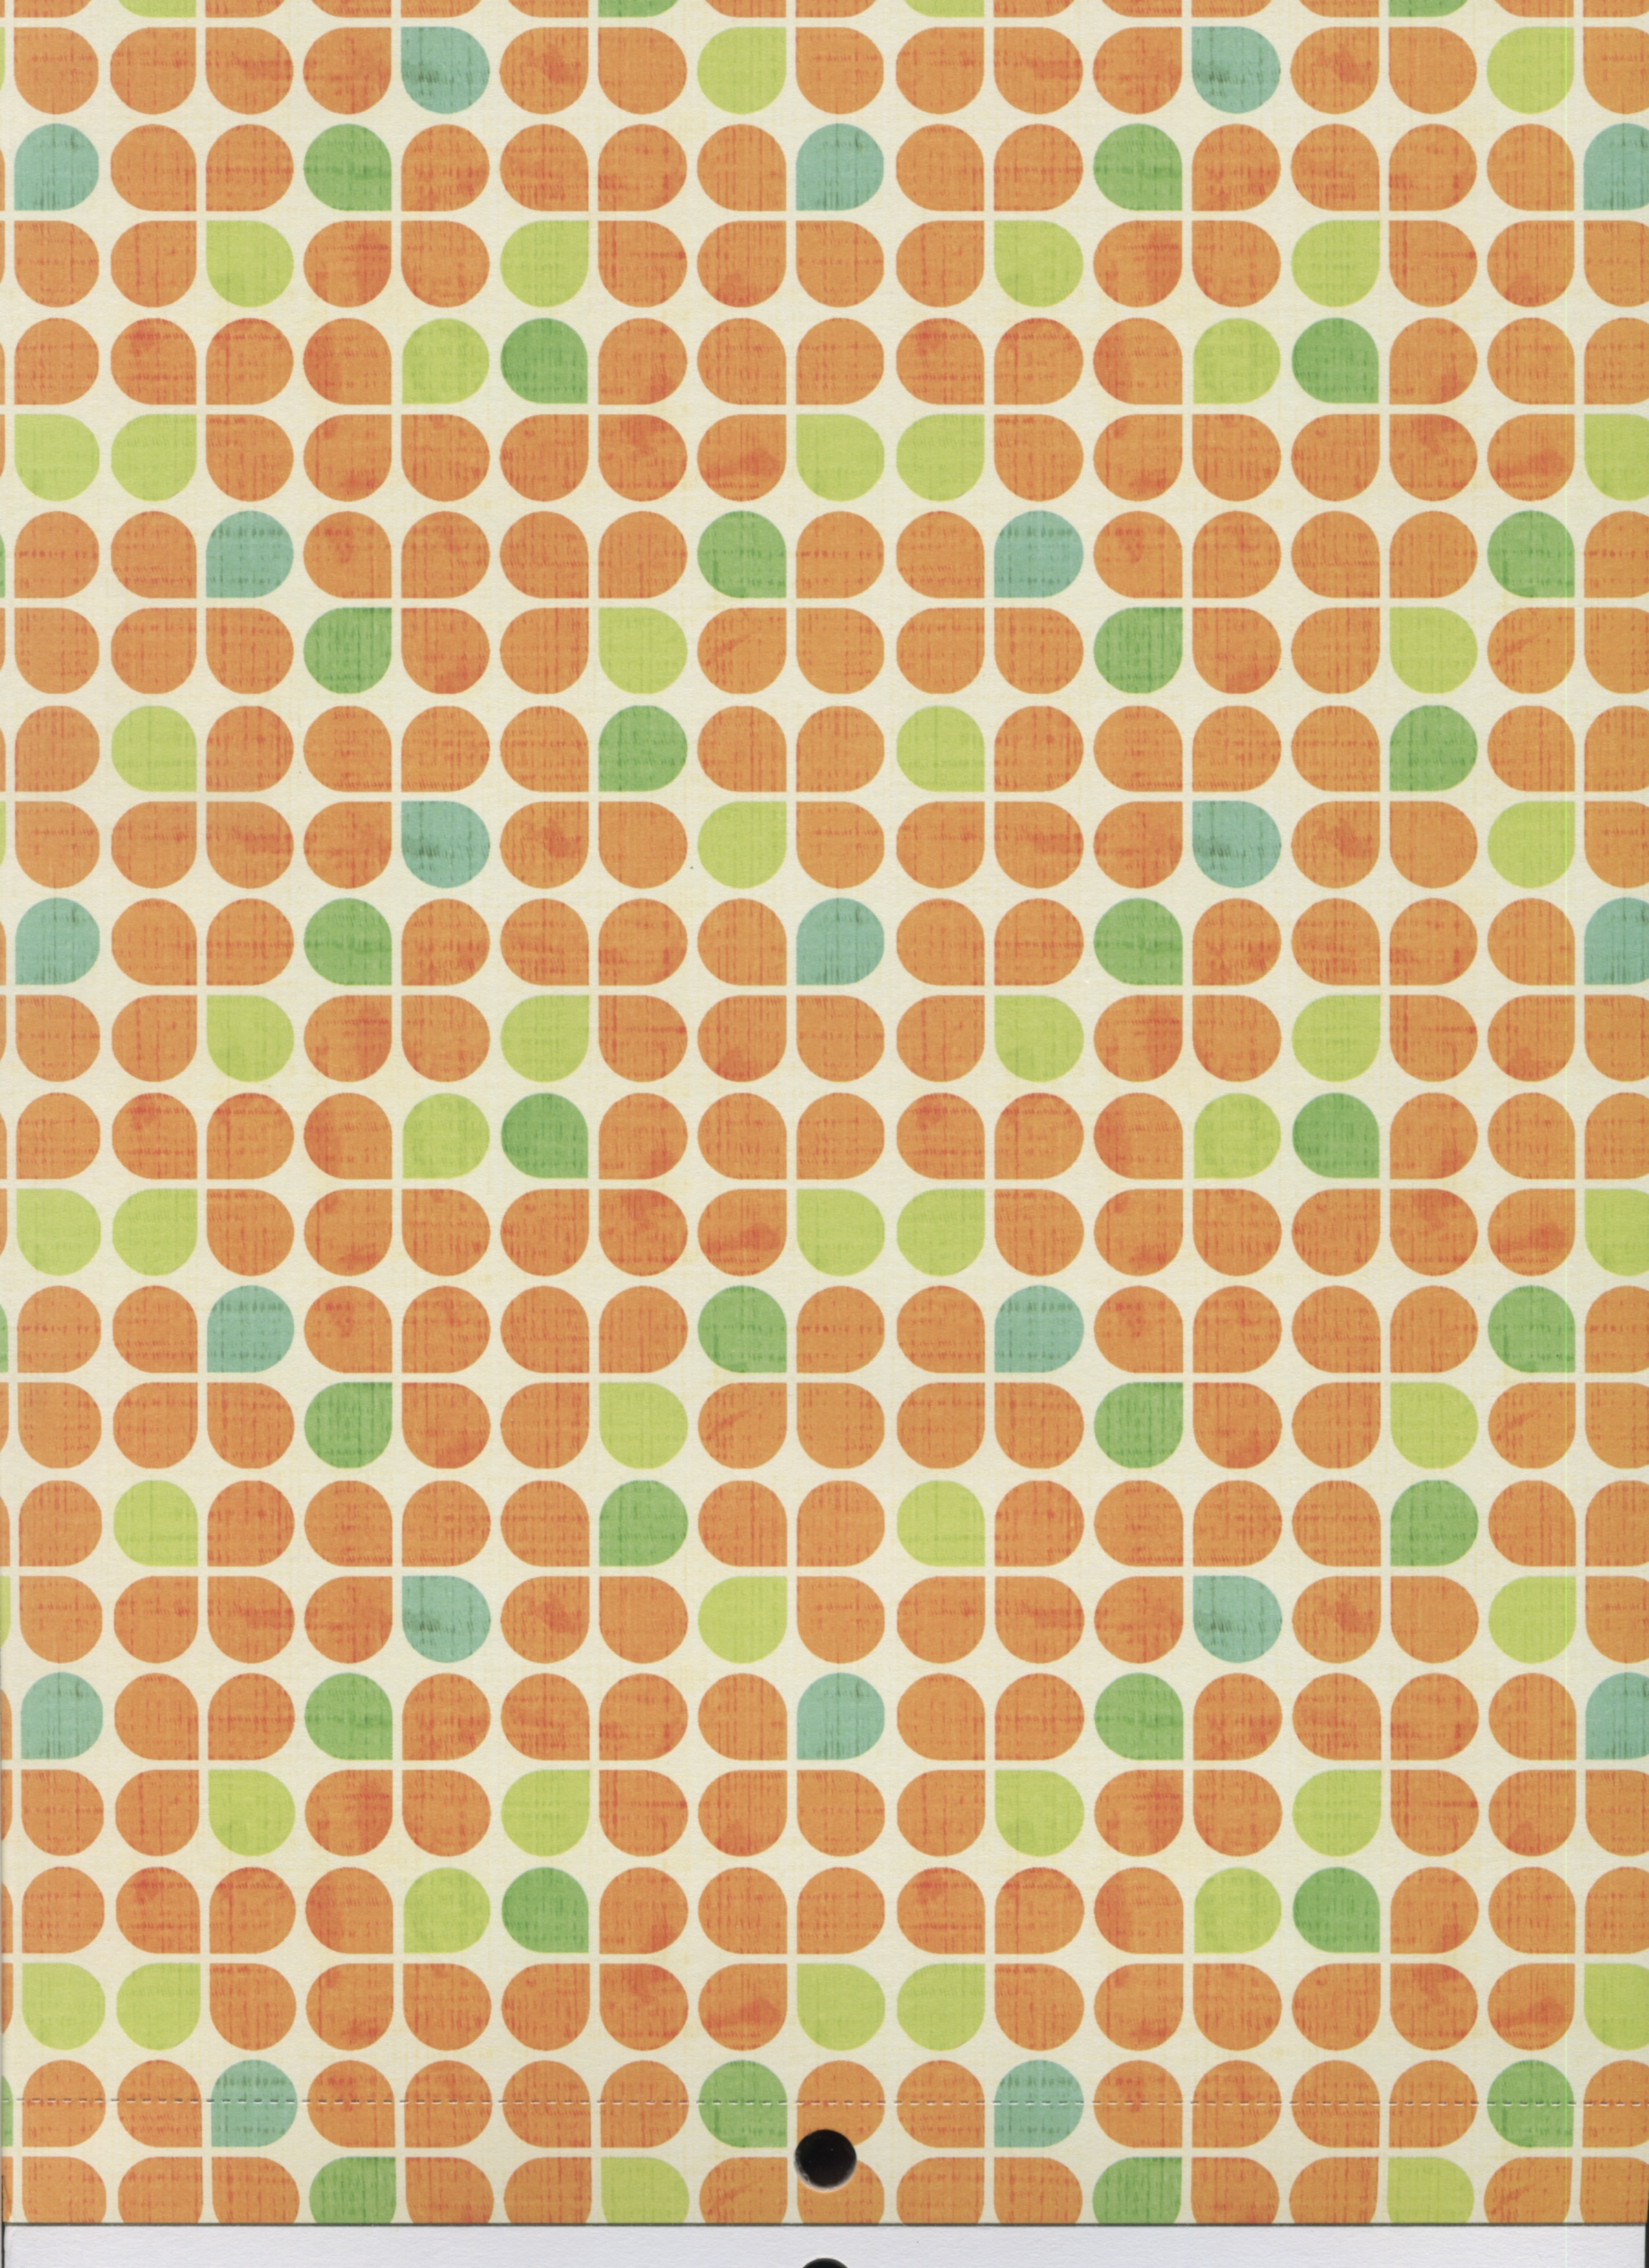
floor, orange, pattern, line, tile, circle, art, design, symmetry, shape, flooring